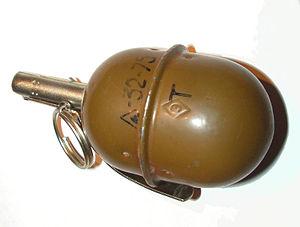
La RGD-5, est un grenade antipersonnelle à fragmentation soviétique, conçue dans les années 1950. La RGD-5 fut admise au service actif en 1954 et est toujours en service avec un grand nombre d'anciens états clients de la Russie. Elle fut fournie à l'Irak, ainsi qu’à d'autres nations arabes.